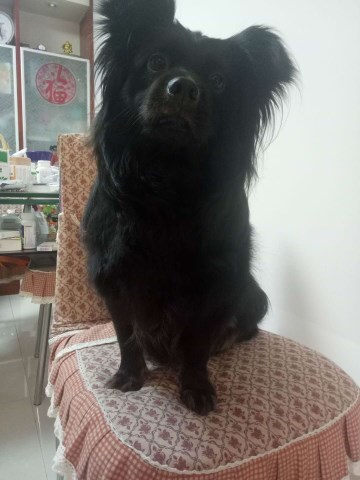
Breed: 806-n000129-papillon